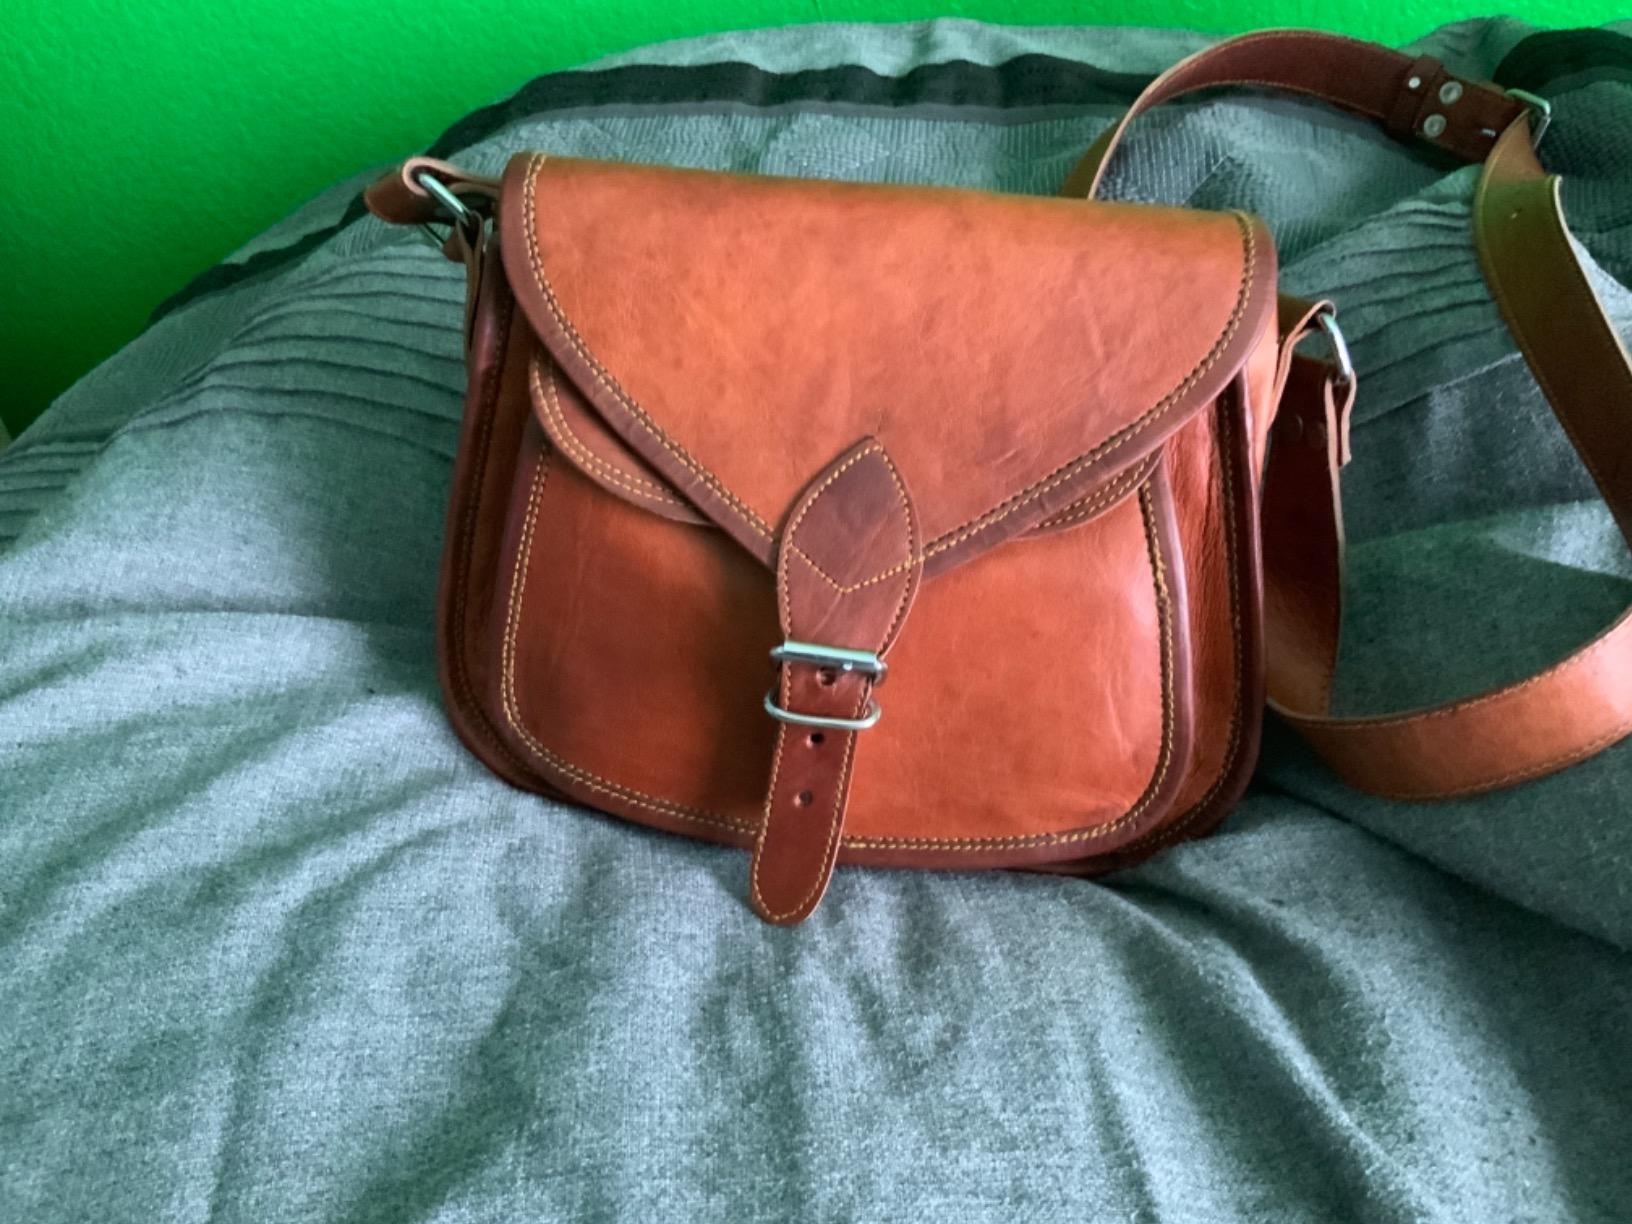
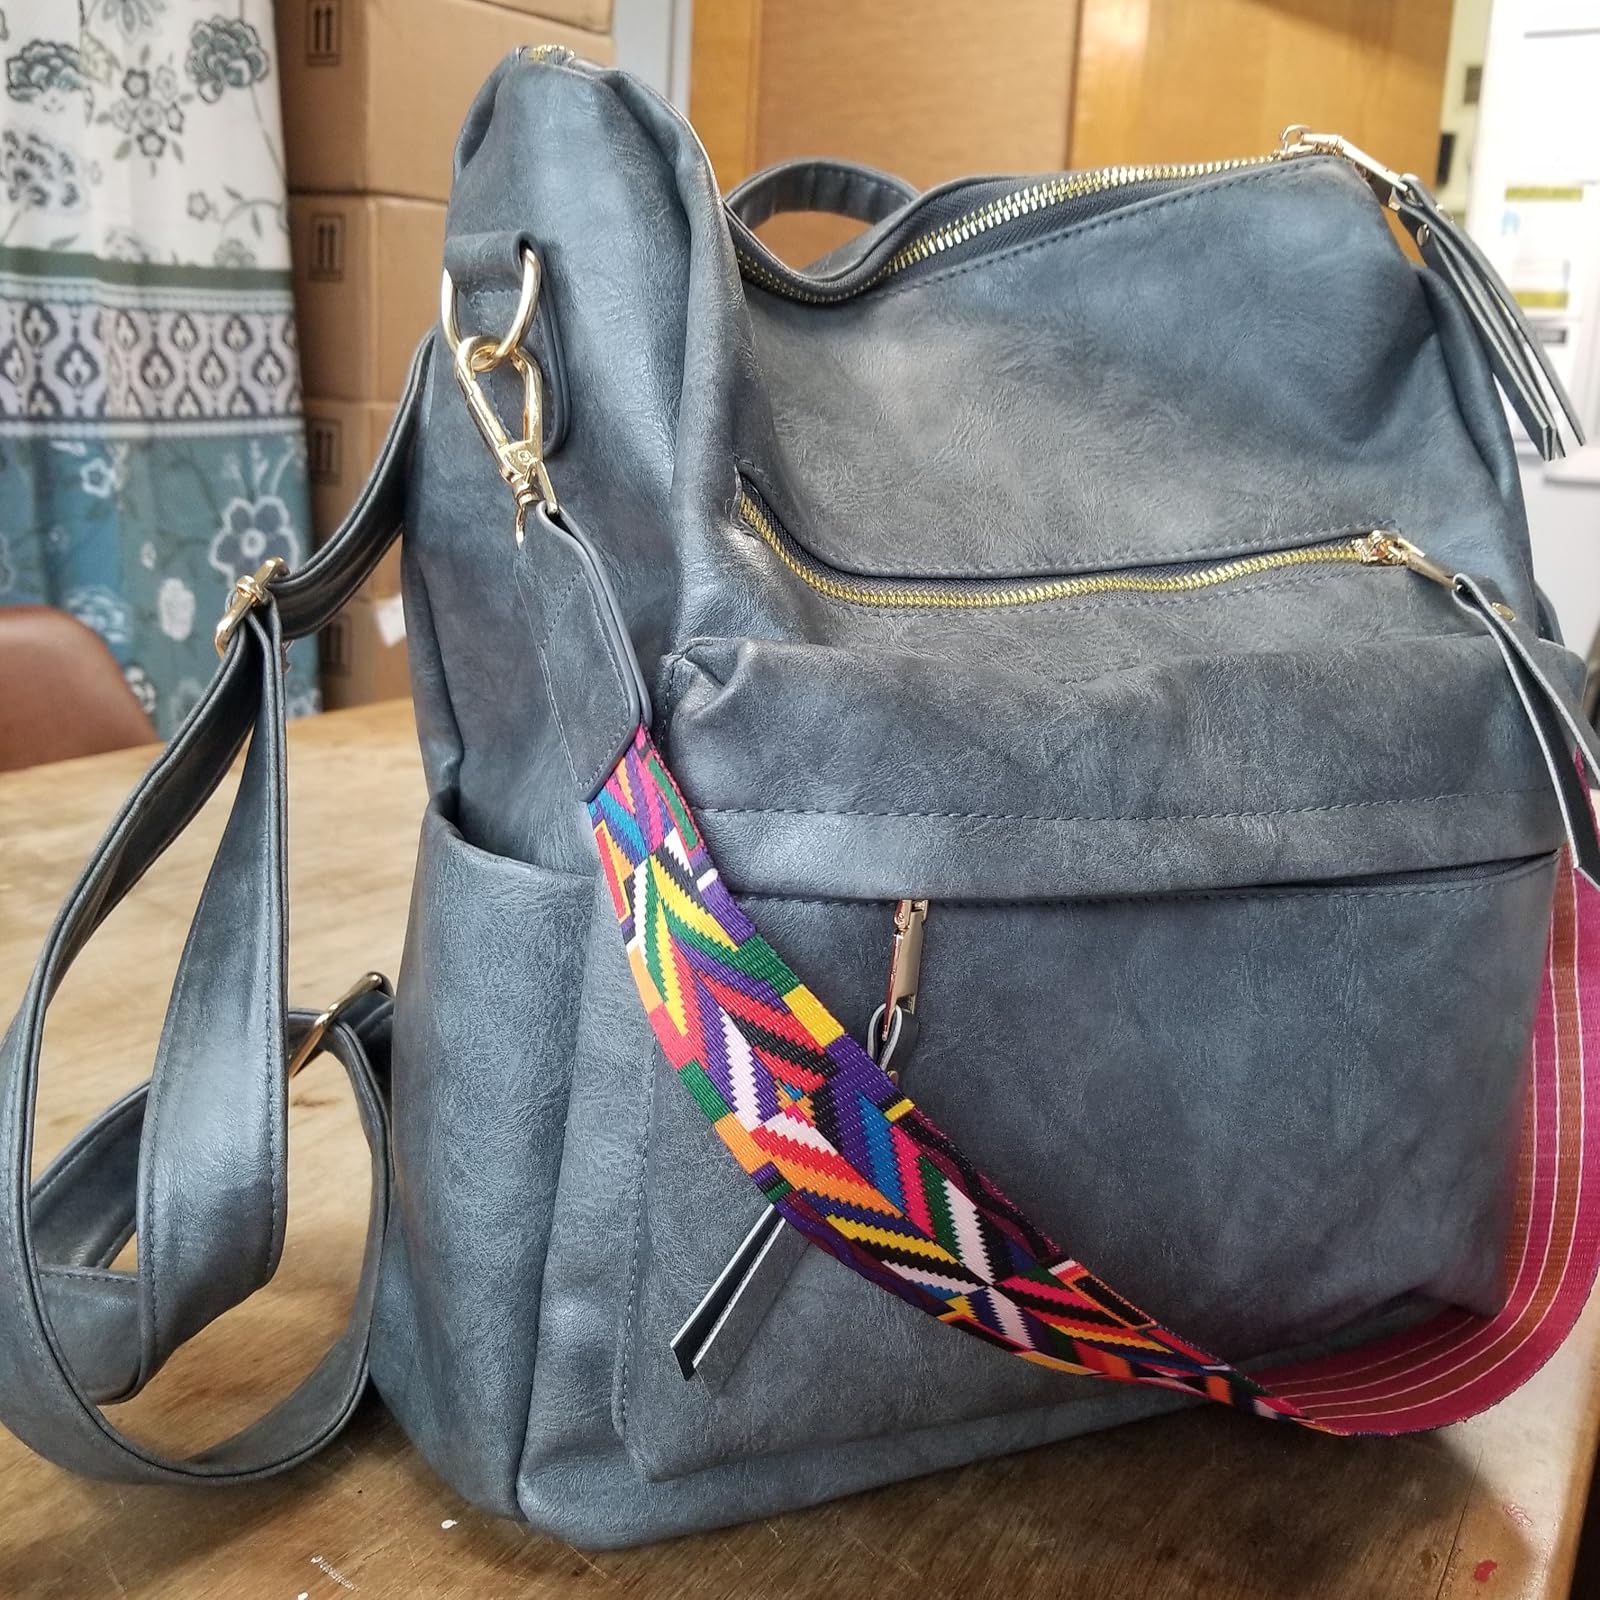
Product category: accessories_handbag
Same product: no